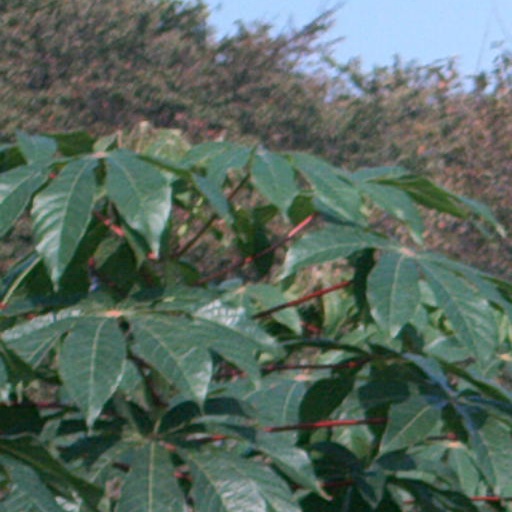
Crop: cassava